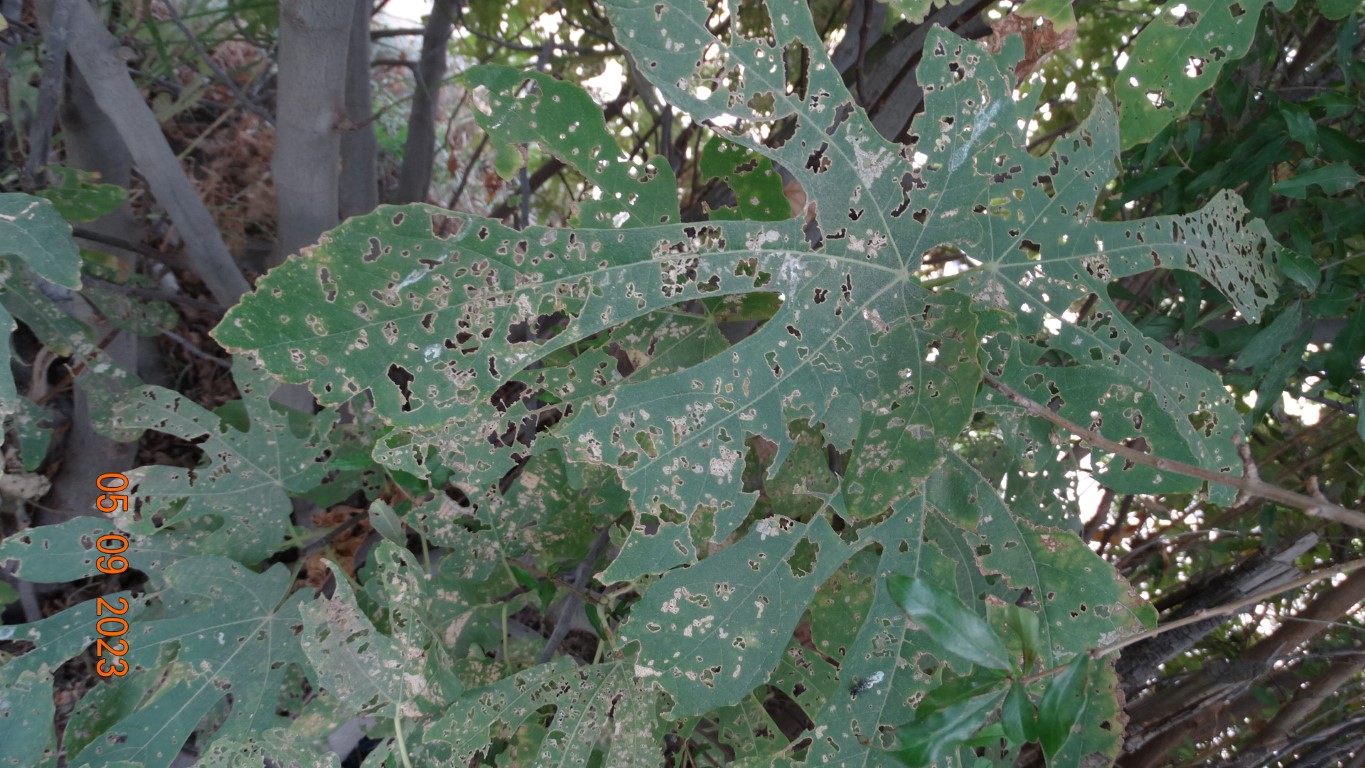
Label: infected